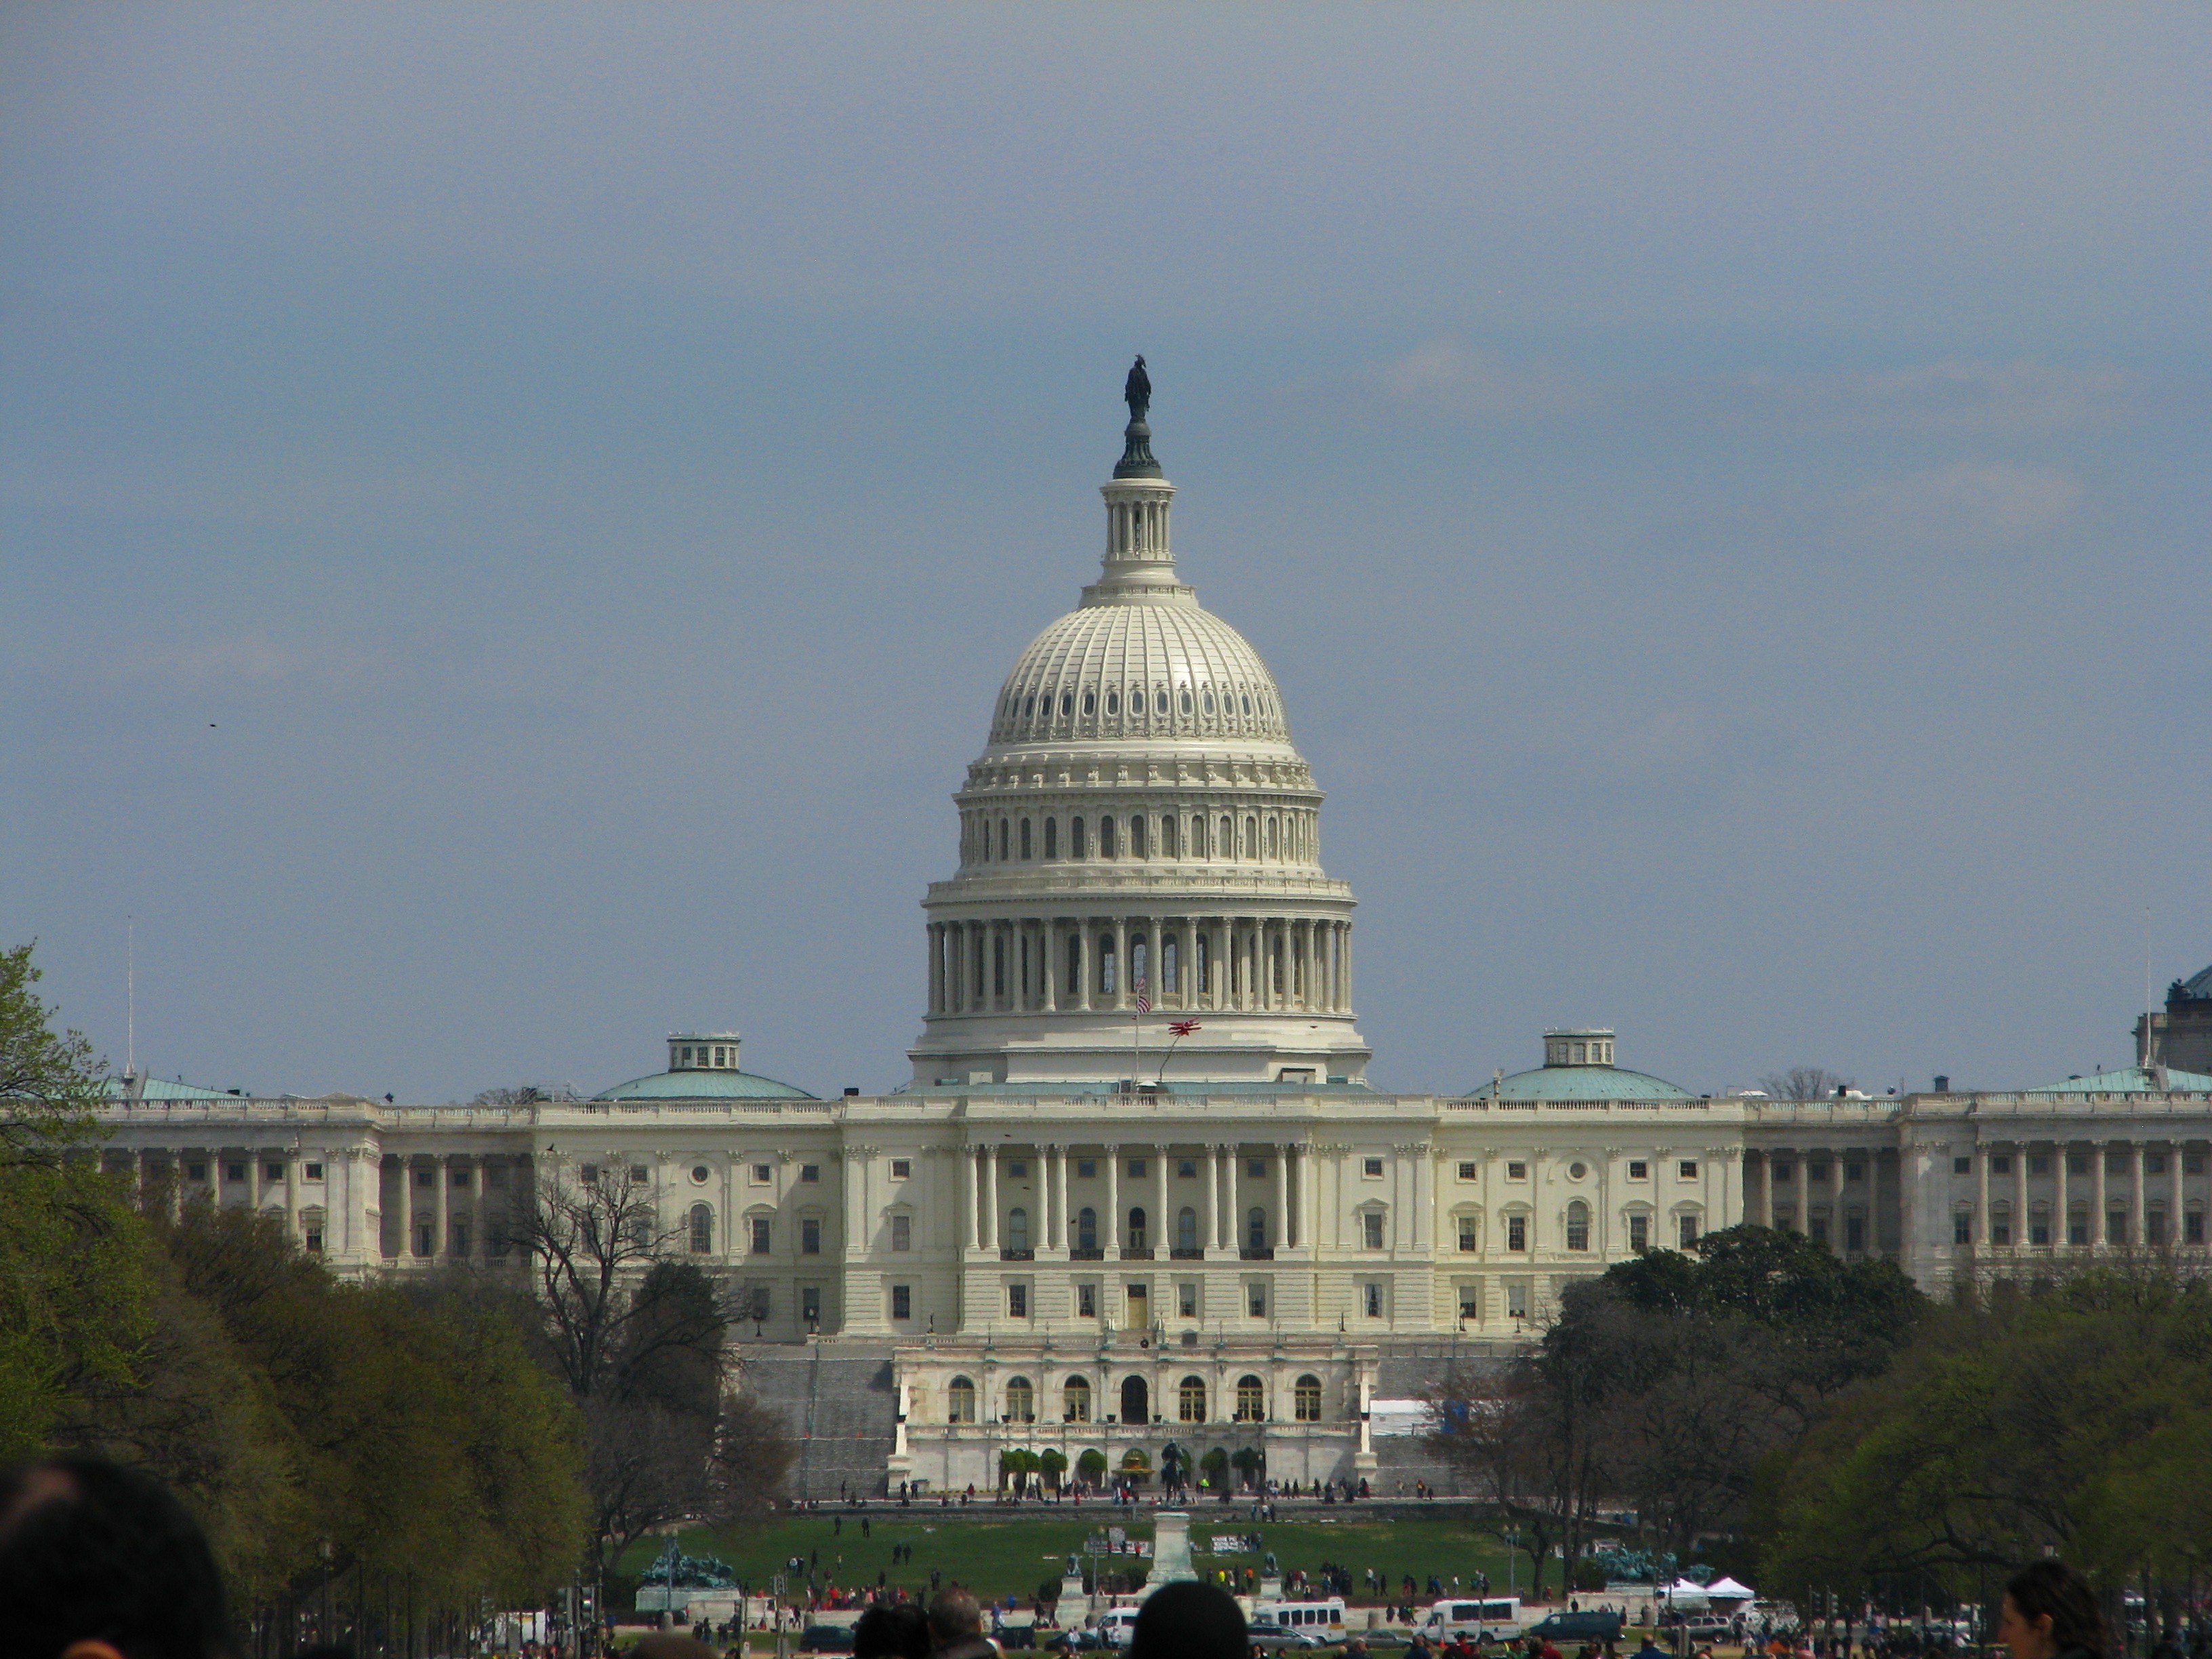
architecture, sky, building, palace, landmark, historic, tourism, place of worship, washington, politics, government, us, dome, washington dc, historic site